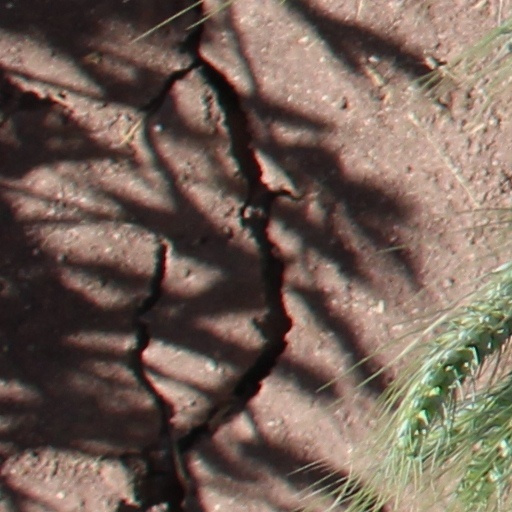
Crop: wheat